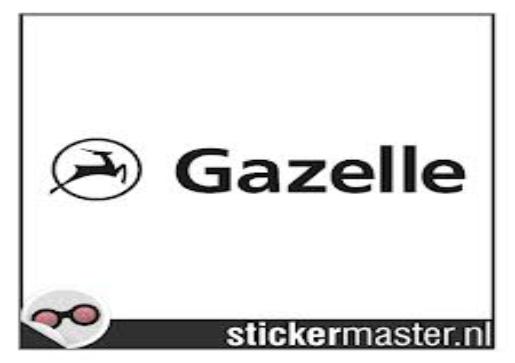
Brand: Gazelle
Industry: Sports